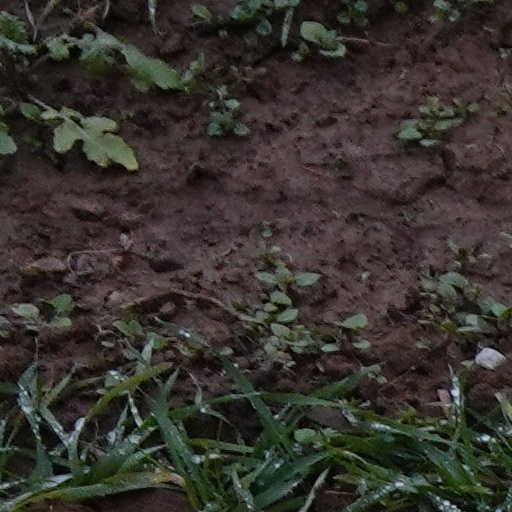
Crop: wheat